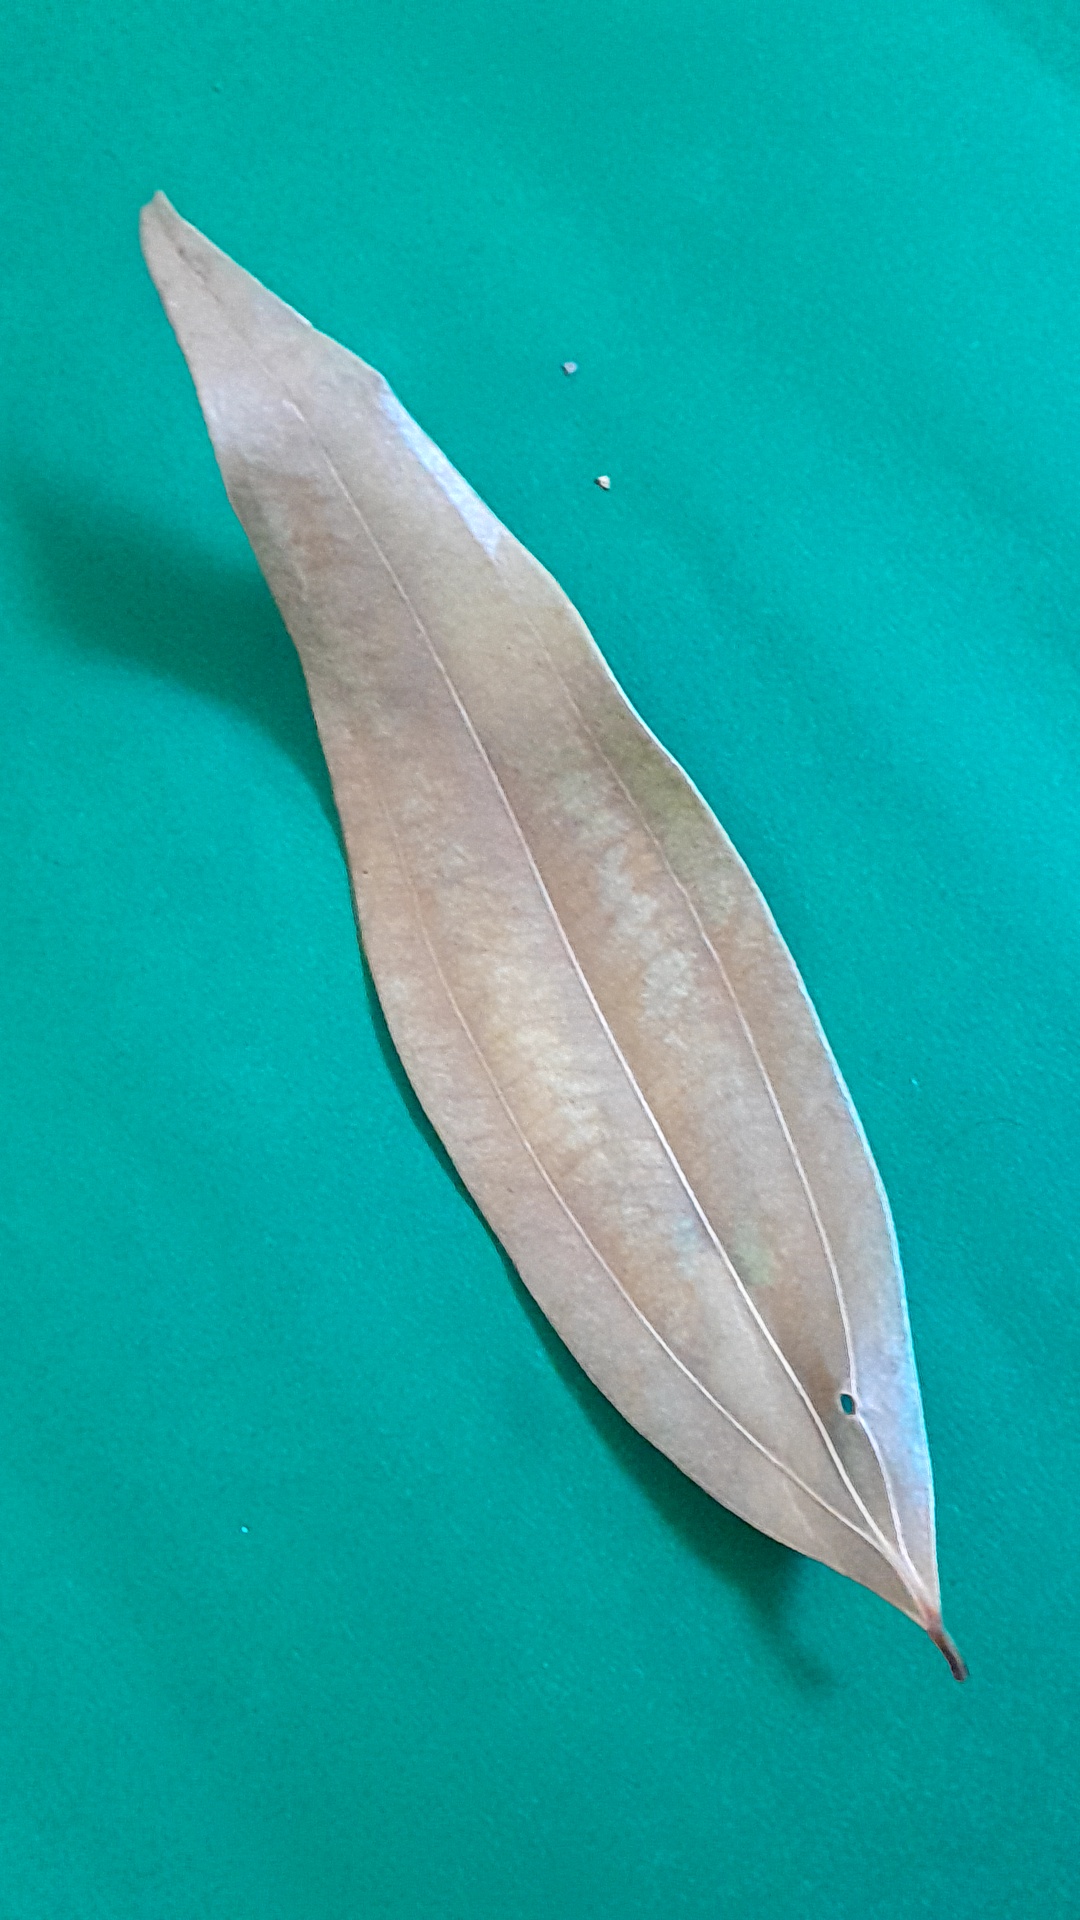
Label: Dry Leaf